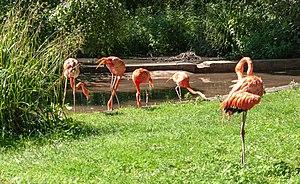
Flamants des Caraïbes du jardin des plantes de Paris.
Le jardin des plantes de Paris, ou le Jardin des plantes, est un parc et un jardin botanique ouvert au public, situé dans le 5ᵉ arrondissement de Paris. Il est le siège et le principal site du Muséum national d'histoire naturelle, qui possède aussi d'autres sites à Paris et en province. En tant qu'espace de l'institution de recherche qu'est le Muséum, le Jardin des plantes est, à ce titre, un campus. En plus des espaces verts propres à un jardin, on trouve aussi au Jardin des plantes une ménagerie, des serres, et des bâtiments d'exposition scientifique faisant office de musées que le Muséum nomme « galeries ».